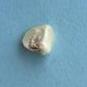
Maize quality: Bad